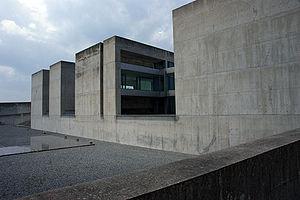
Shin Takamatsu, né le 5 août 1948 à Nima dans la préfecture de Shimane, est un architecte japonais, professeur à l'université de Kyoto. Les bâtiments futuristes de Takamatsu utilisent souvent des images anthropomorphes ou mécaniques.